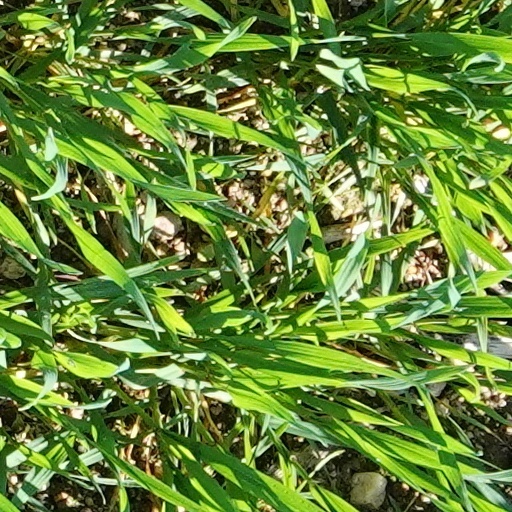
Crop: wheat